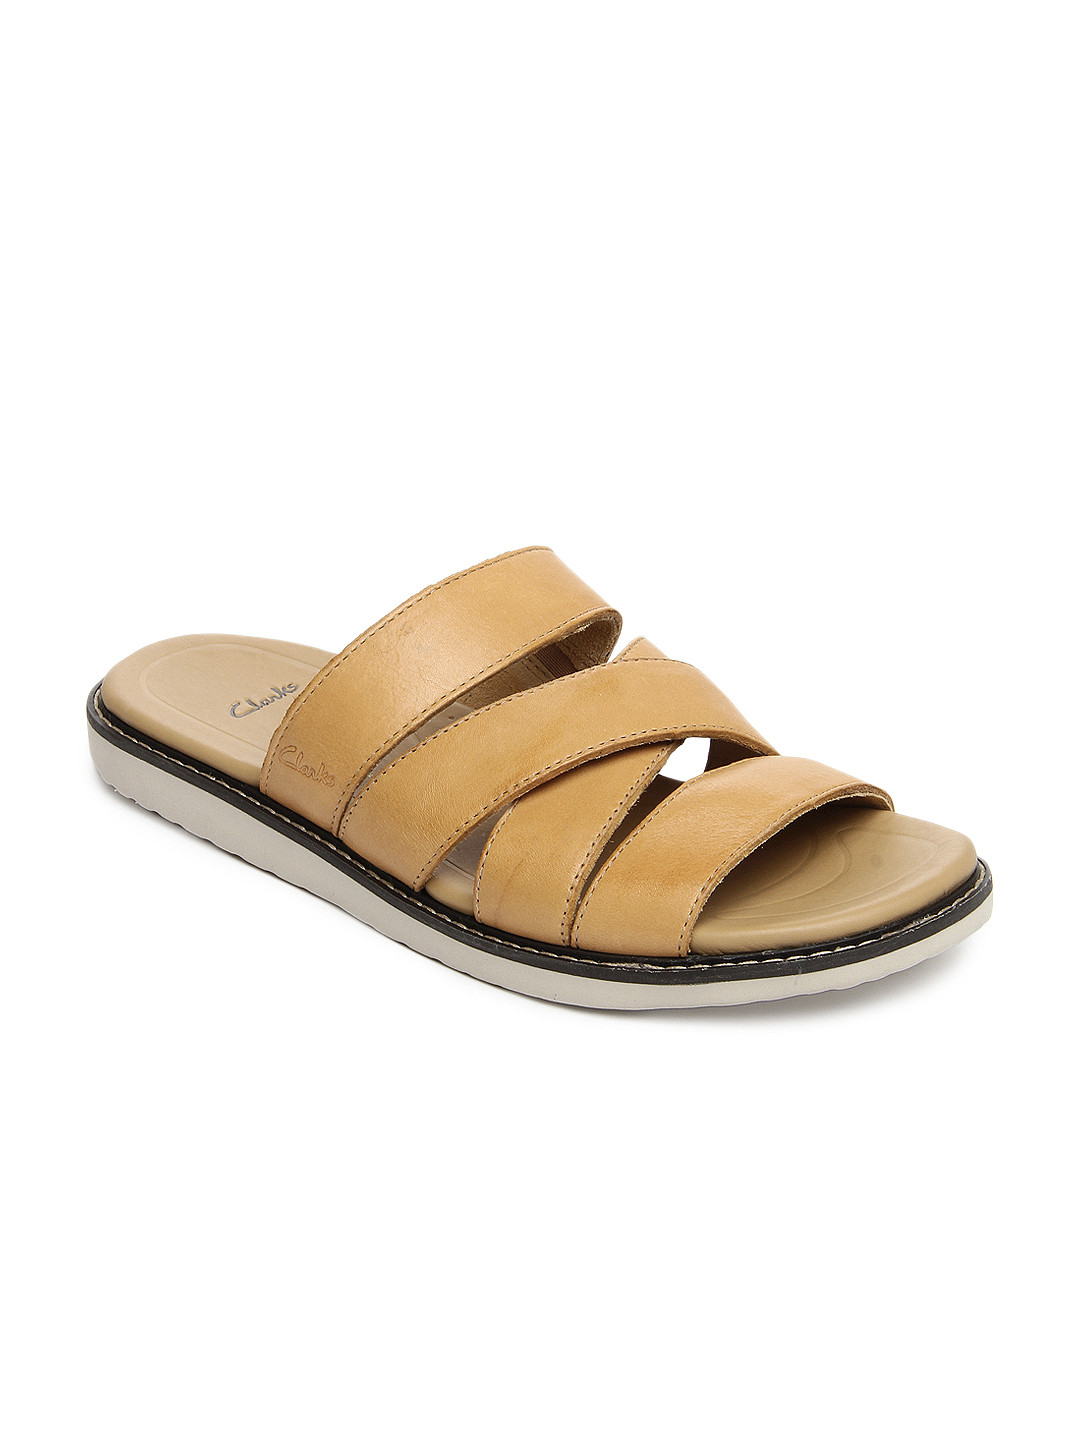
Clarks Men Tan Brown Leather Sandals
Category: Footwear / Sandal / Sandals
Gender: Men
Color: Tan
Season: Winter 2013
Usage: Casual